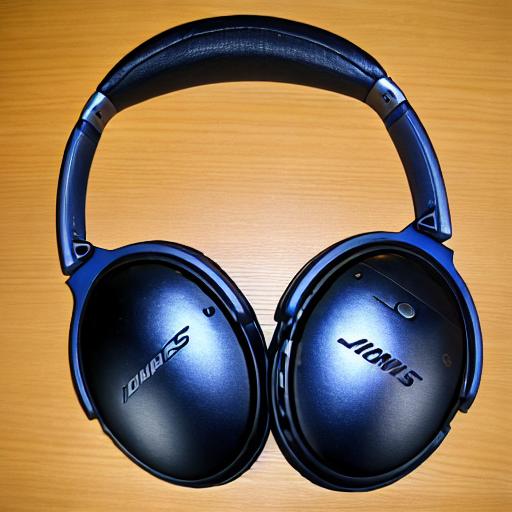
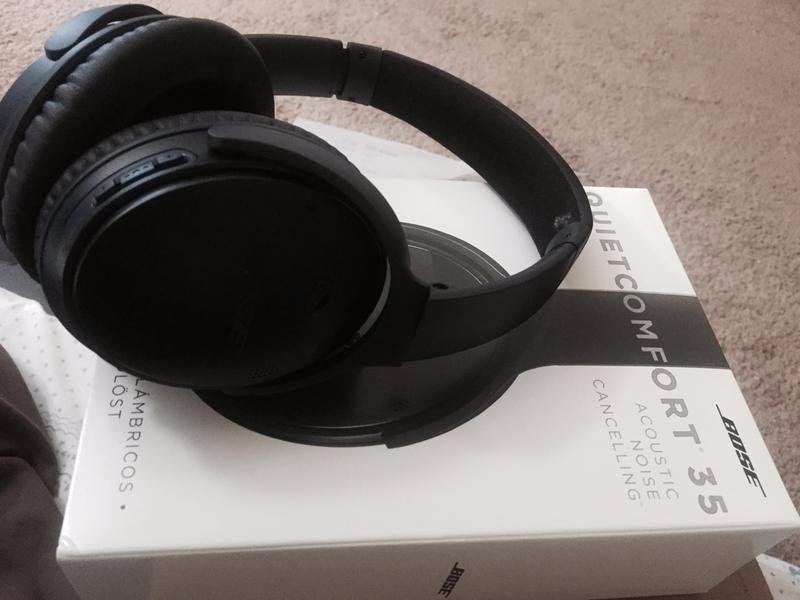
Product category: headphones
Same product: no